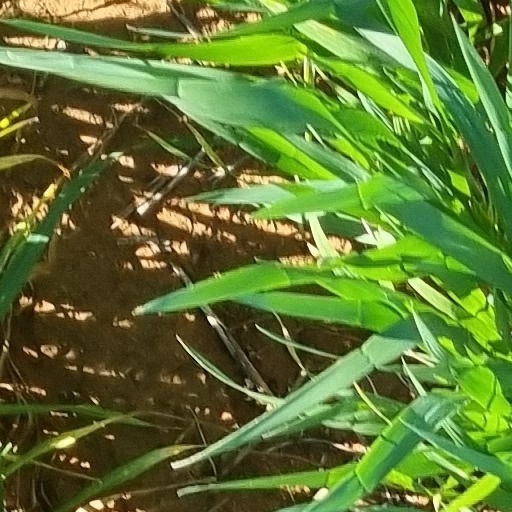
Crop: wheat